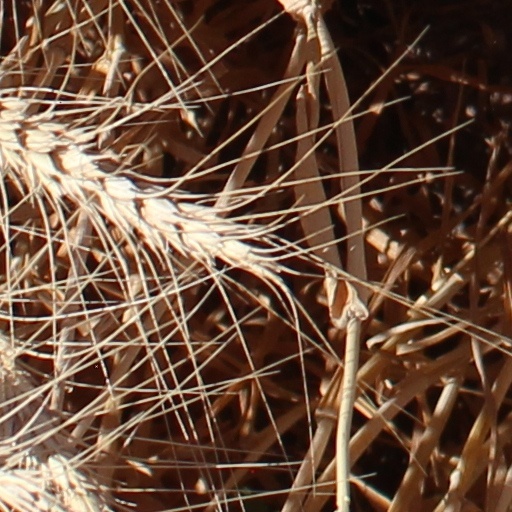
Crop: wheat